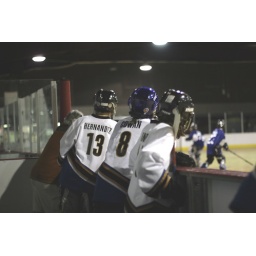
Best seat in the house